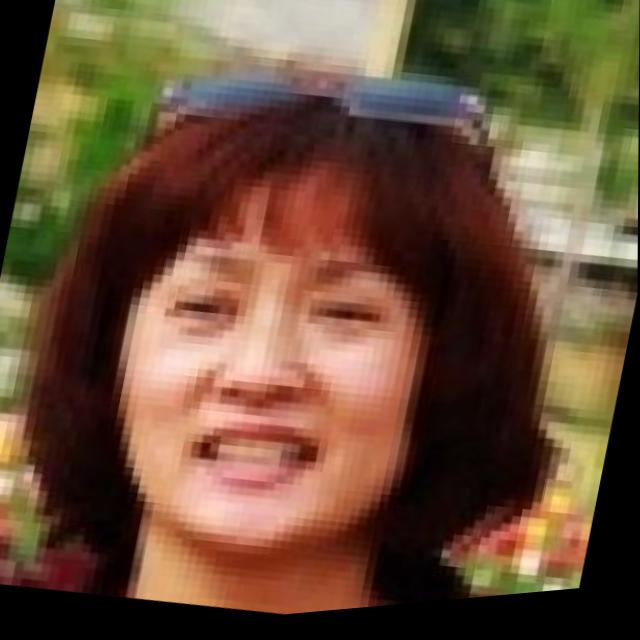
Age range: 45-64